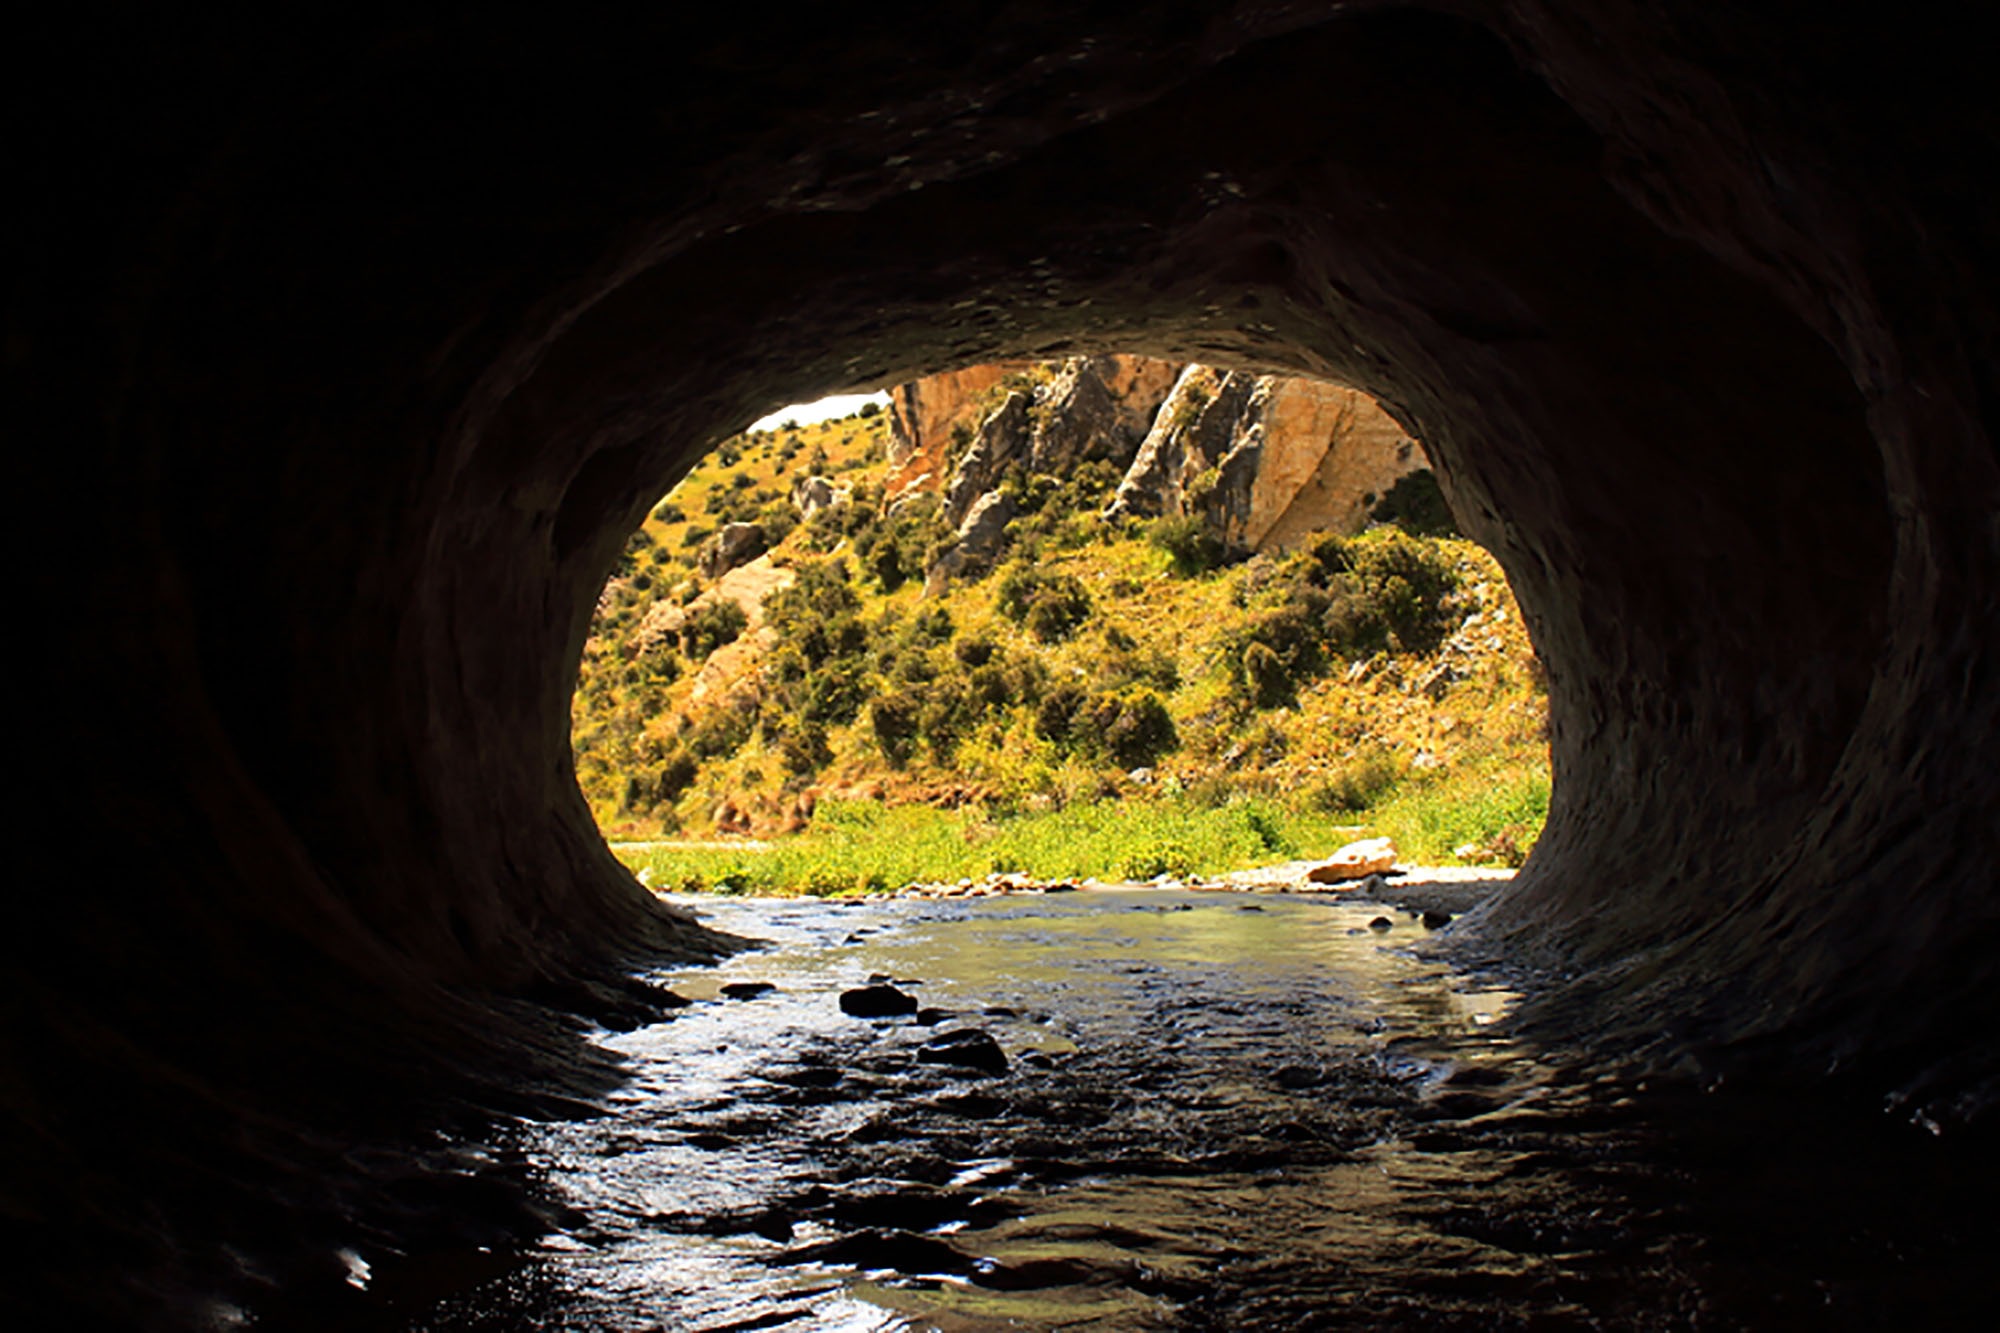
water, nature, sunlight, view, tunnel, formation, cave, reflection, darkness, mountains, new zealand, the stones, landform, sea cave